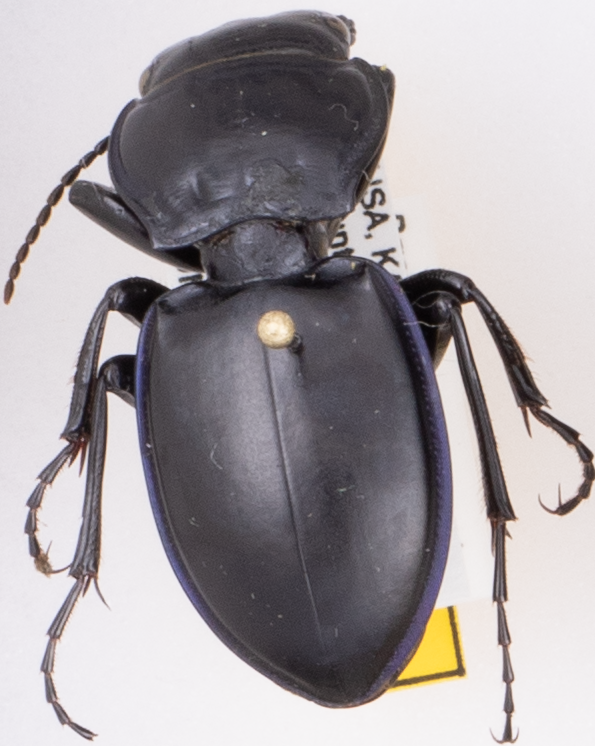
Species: Pasimachus elongatus
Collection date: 2015-07-14
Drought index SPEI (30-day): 1.13
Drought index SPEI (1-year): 0.54
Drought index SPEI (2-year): -0.39